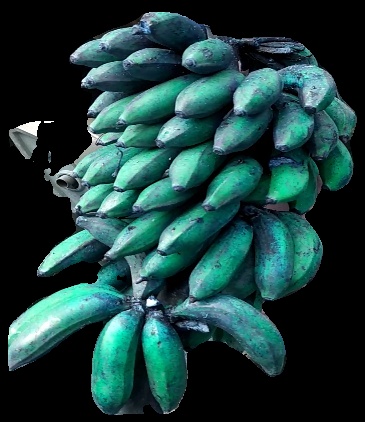
Variety: rasbale
Grade: grade3